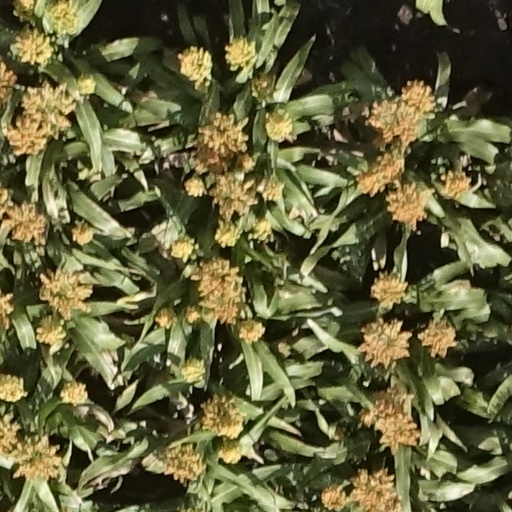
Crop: sorghum